Oak Ridges, Ontario

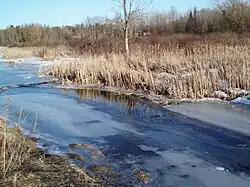
The East Humber River in winter

Wholly situated on the Oak Ridges Moraine, much of its terrain is hilly, with pine forests and small creeks still prospering in the east and southwest. The hilly terrain elevates Oak Ridges above surrounding areas, with most of the area sitting above 300 metres or 1000 feet above sea level. A number of small kettle lakes are located in Oak Ridges; the largest of these is Lake Wilcox, with the smaller Bond Lake, Philips Lake, Swan Lake and Lake St. George located nearby. Lake Wilcox has a small beach area, and is used for recreational purposes and camp activities in the summer. The lakes are the origin tributaries for the East Humber River.